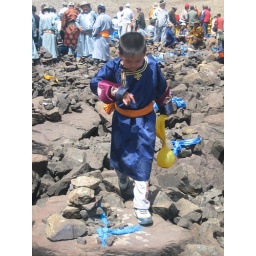
Here's a cute Mongolian boy in his del walking to the lake.